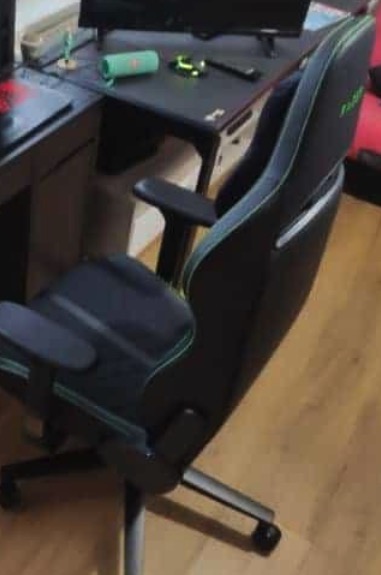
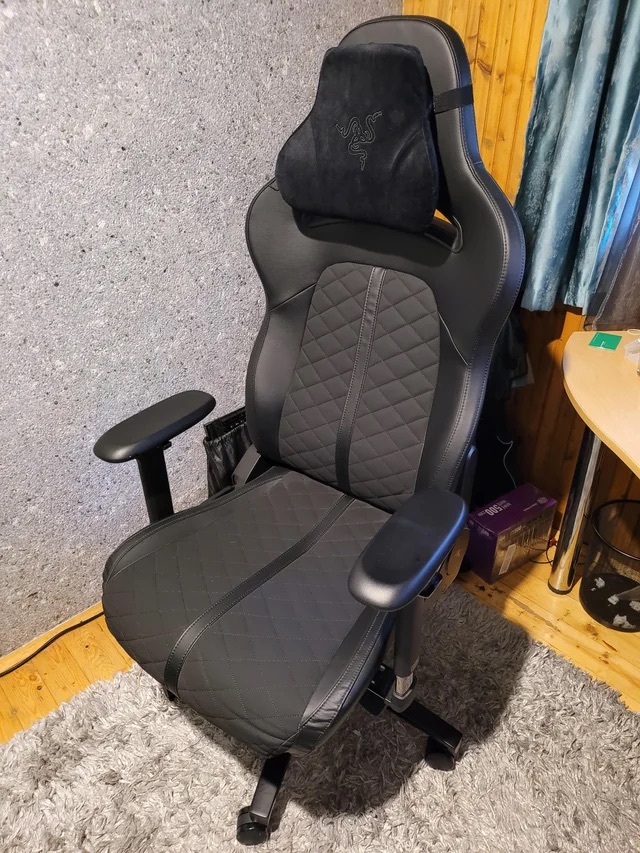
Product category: items_chair
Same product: no